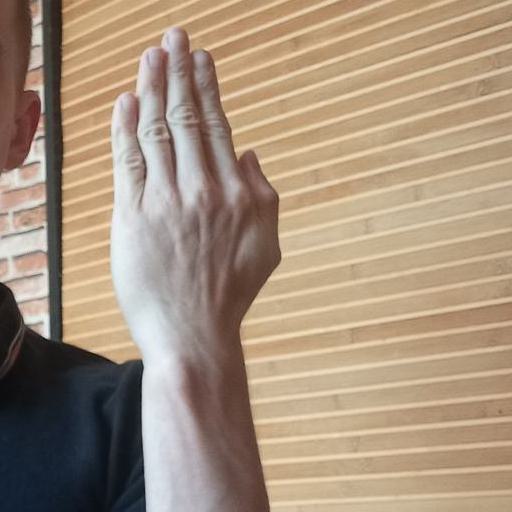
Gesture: stop_inverted